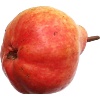
Label: Pear Red 1